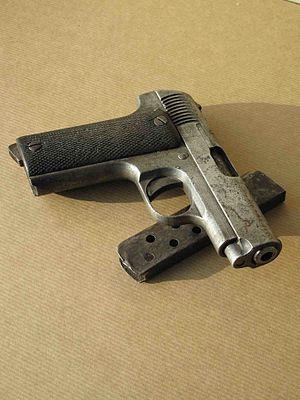
Pistolet 7.65 utilisé pendant l'occupation par le résistant d'origine espagnol celestino Alfonso, un des membres du groupe dit ""Manouchian"". Coll. Musée de la Résistance nationale à Champigny-sur-Marne"
Vivre libre ou mourir est un album de bande dessinée regroupant neuf récits de la vie en France sous l'Occupation allemande, tous écrits par Jean-Christophe Derrien et chacun illustré par un dessinateur différent. Cet album est lié à l’exposition Traits résistants. La Résistance dans les bandes dessinées de 1944 à nos jours présentée au Centre d'histoire de la résistance et de la déportation de Lyon du 31 mars 2011 à la fin septembre 2011. La spécificité de ce projet d’exposition résidait dans la coproduction de deux musées de France : l’un associatif, le Musée de la Résistance nationale à Champigny-sur-Marne et l’autre municipal, le CHRD de Lyon. Vivre libre ou mourir retrace, à partir de neuf objets, neuf parcours de résistants imaginaires ou réellement vécus.
Le musée de la Résistance nationale est un réseau de musées sur la Résistance française dont le site principal est situé à Champigny-sur-Marne à l'est de Paris.